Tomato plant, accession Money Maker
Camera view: bottom (45 deg); turntable rotation: 30 degrees
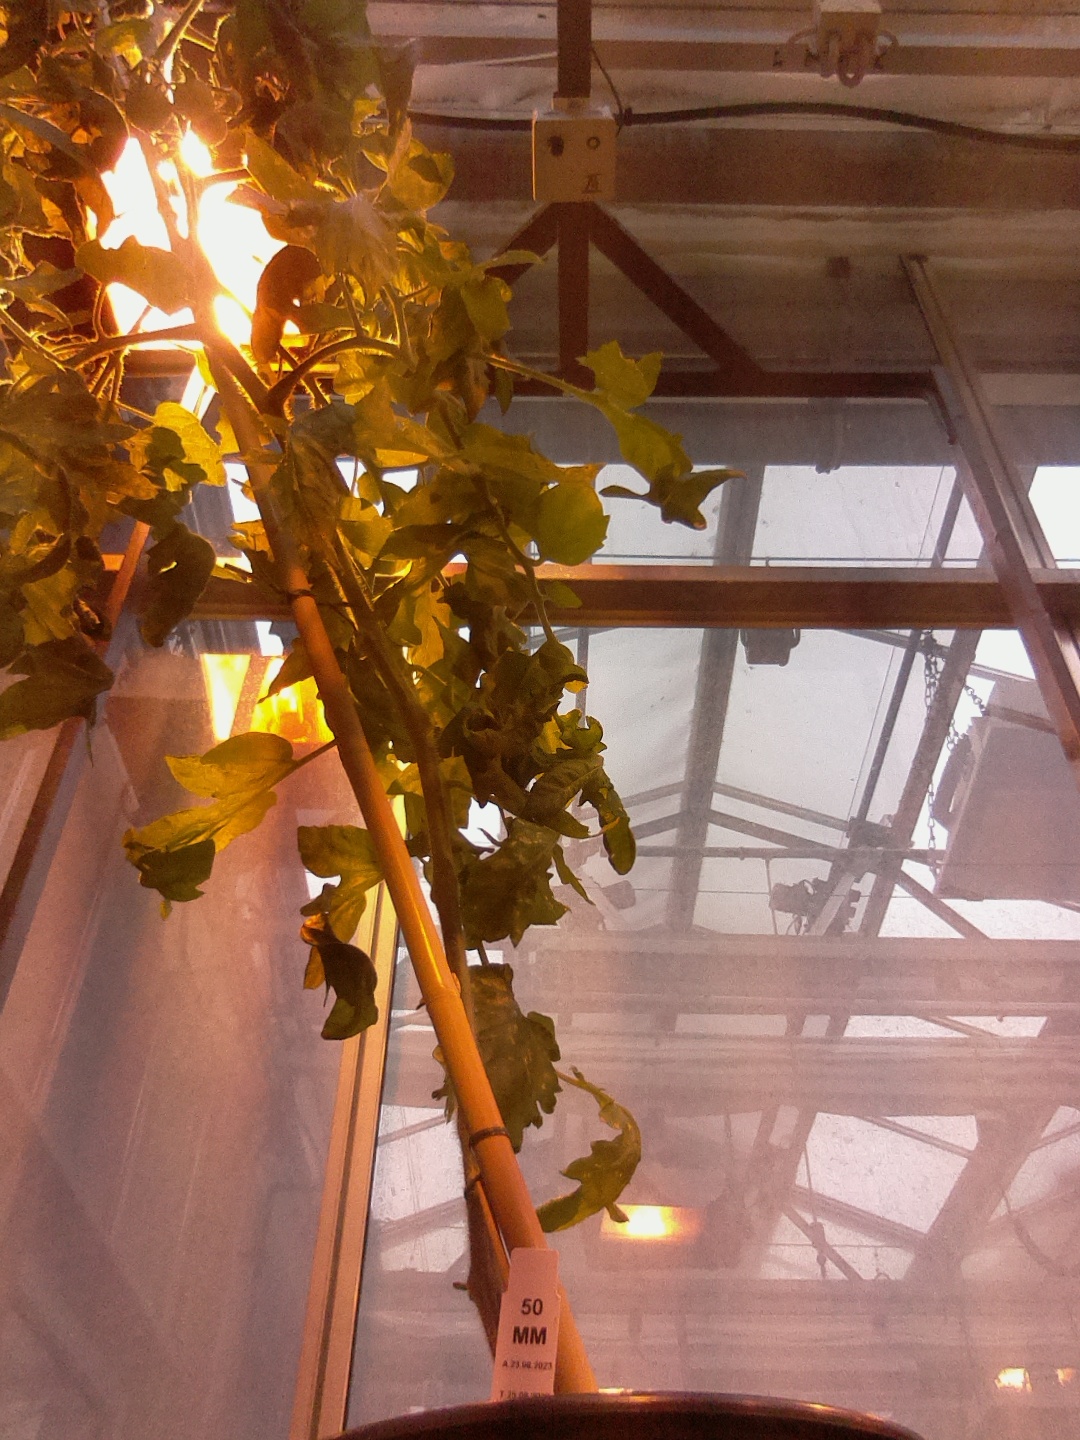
BBCH growth stage 74: 40%-50% of final fruit size